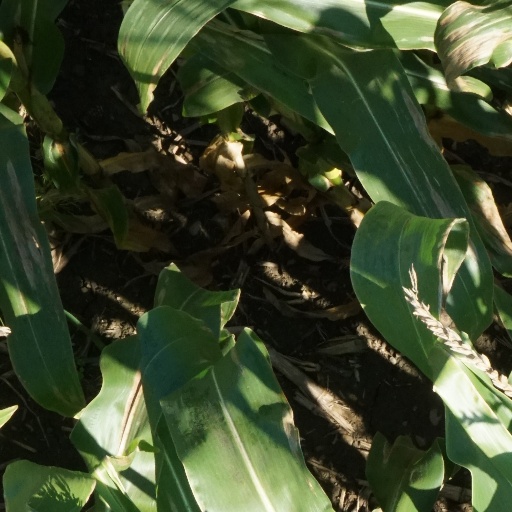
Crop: maize; corn